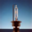
Label: lamp